Timeline of United States inventions (1890–1945)

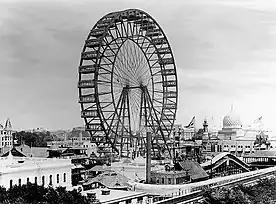
The original Ferris Wheel at the 1893 World's Columbian Exposition in Chicago

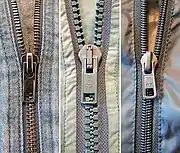
Three zippers: metal, plastic, and nylon

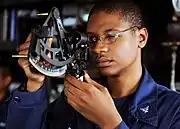
Quartermaster 3rd Class Jaren Briggs uses a stadimeter to measure range during an underway replenishment aboard the guided-missile cruiser USS "Leyte Gulf".

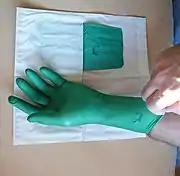
A disposal surgical glove

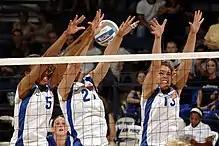
Three volleyball players performing a block

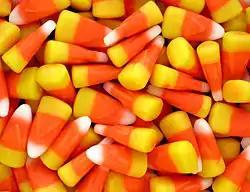
Candy corn is a popular treat for American children during Halloween.

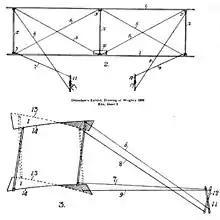
Diagram of the Wright brothers' 1899 kite, showing wing bracing and strings attached to hand-held sticks used for warping the wing while in flight

Duckpin bowling is a variation of bowling that uses balls which are significantly smaller than those used in ten-pin bowling, weighing each, which are without finger holes. The pins are correspondingly shorter and lighter than their ten-pin equivalents. Hence, when the pins are knocked down, they resemble a "flock of flying ducks". While the rules remained almost identical to those of the Ten-pin game, one rule change was made: A bowler is allowed to use three bowls on each turn. Strikes would still be strikes and spares still spares, but when all pins were knocked down on the third ball, it counts as a score of ten. During the summer of 1900, some bowlers at Diamond Alleys in Baltimore thought it might be interesting to resize the pins to match the 6-inch ball. Thus, the inventor of duckpin bowling, John Van Sant, used a wood turner to do exactly that.